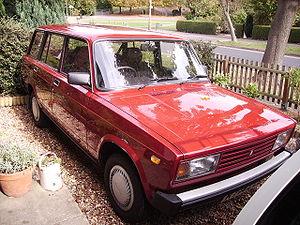
Les Lada 2105, 2107 et le break 2104 sont des automobiles du constructeur russe Lada-AvtoVAZ, produites depuis le début des années 1980.